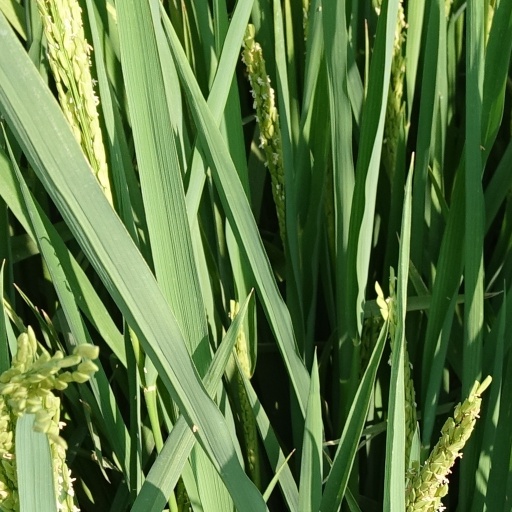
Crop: rice